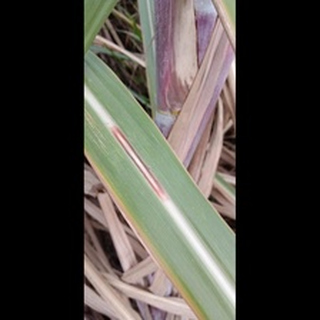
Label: sugarcane_red_rot